Nethercutt Collection

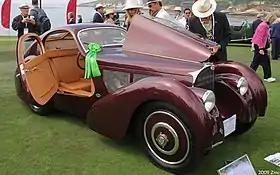
Nethercutt's Bugatti Type 51 Dubos at the 2009 Pebble Beach Concours d'Elegance

The Nethercutt Collection team competes in prestigious Concours d'Elegance competitions and car shows, widely being considered as one of the greatest teams of all time. The Collection has the most Best of Show titles of any competitor in the world, including a record six Best of Show titles at the pinnacle Pebble Beach and five at Amelia Island, both more than any other competitor.